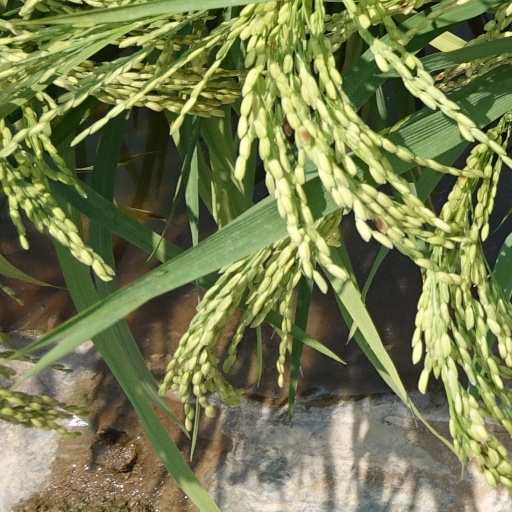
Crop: rice